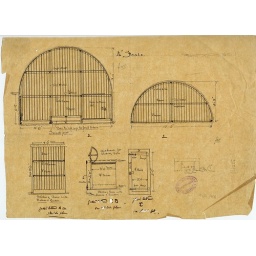
Gates by Baker for Rhodes' lion house